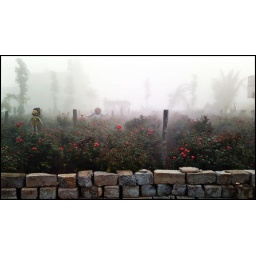
Come child .. jump over the wall .. don't you want some red roses.